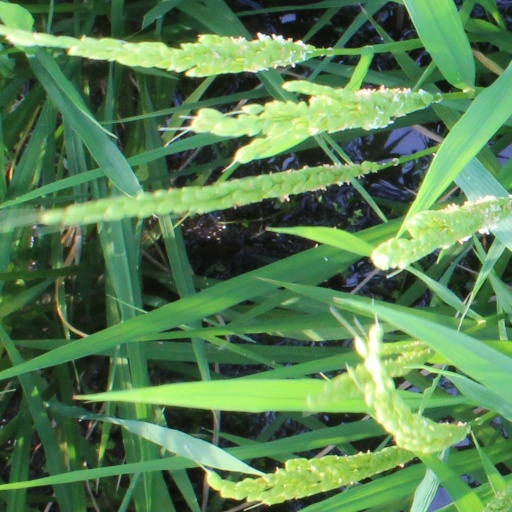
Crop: rice